Mordellistena rhenana

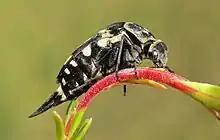
Pintail beetle Family Mordellidae

Mordellistena rhenana is a species of beetle in the genus "Mordellistena" of the family Mordellidae. It was described by Ermisch in 1956.